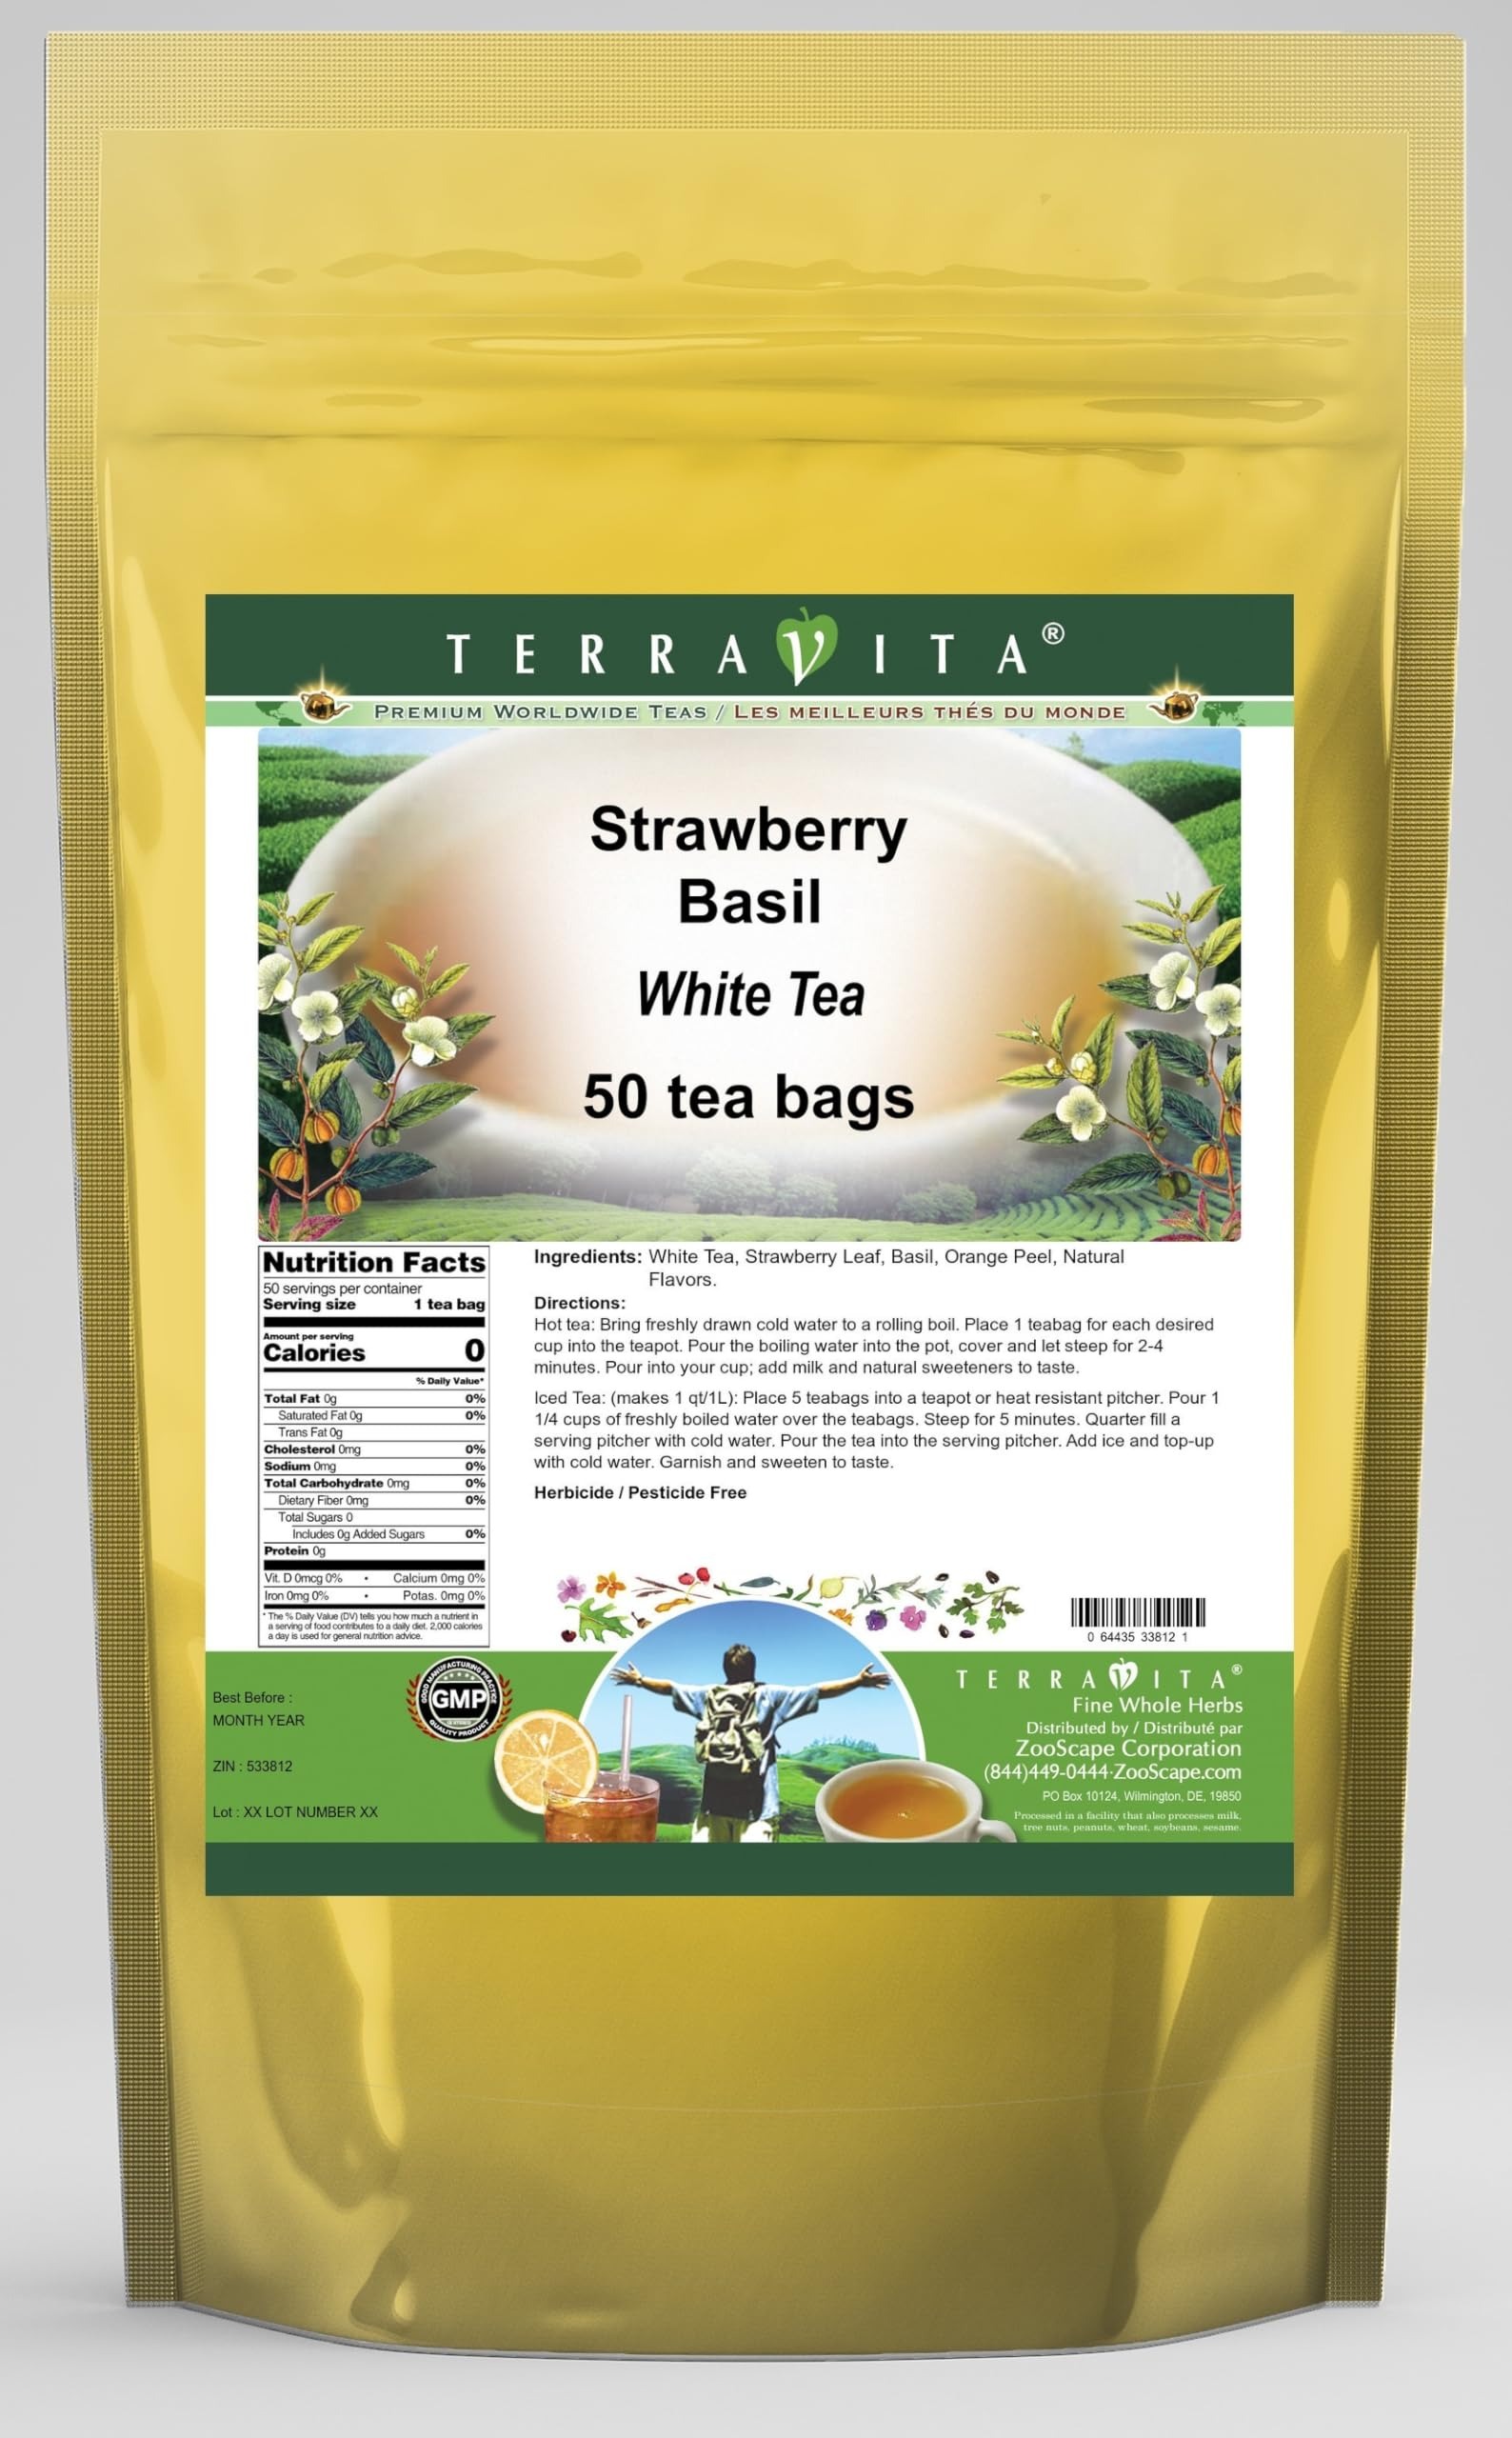
Item Name: Strawberry Basil White Tea (50 tea bags, ZIN: 533812)
Bullet Point 1: Our Strawberry Basil White Tea is a mouth-watering flavored White tea with Strawberry Leaf, Basil and Orange Peel that you can enjoy all year round! The aroma and Strawberry Basil flavor is a delight! - Ingredients: White tea, Strawberry Leaf, Basil, Orange Peel and Natural Strawberry Basil Flavor.
Bullet Point 2: No fillers.
Bullet Point 3: Manufacturer: TerraVita
Bullet Point 4: Size: 50 tea bags
Bullet Point 5: White Tea Bags - Packed in a convenient upright pouch!
Product Description: Our Strawberry Basil White Tea is a mouth-watering flavored White tea with Strawberry Leaf, Basil and Orange Peel that you can enjoy all year round! The aroma and Strawberry Basil flavor is a delight! - Ingredients: White tea, Strawberry Leaf, Basil, Orange Peel and Natural Strawberry Basil Flavor. - Hot tea brewing method: Bring freshly drawn cold water to a rolling boil. Place 1 teabag for each desired cup into the teapot. Pour the boiling water into the pot, cover and let steep for 2-4 minutes. Pour into your cup; add milk and natural sweeteners to taste. - Iced tea brewing method: (to make 1 liter/quart): Place 5 teabags into a teapot or heat resistant pitcher. Pour 1 1/4 cups of freshly boiled water over the teabags. Steep for 5 minutes. Quarter fill a serving pitcher with cold water. Pour the tea into the serving pitcher. Add ice and top-up with cold water. Garnish and sweeten to taste. - TerraVita is an exclusive line of premium-quality, natural source products that use only the finest, purest and most potent ingredients found around the world. TerraVita is hallmarked by the highest possible standards of purity, potency, stability and freshness. All of our products are prepared with the highest elements of quality control, from raw materials through the entire manufacturing process, up to and including the moment that the bottles or bags are sealed for freshness and shipped out to you. Our highest possible standards are certified by independent laboratories and backed by our personal guarantee. - TerraVita exists to meet and ensure your family's health and wellness without the harmful effects of chemicals and health products. We strive to make all of our products affordable and reliable and are constantly searching the market to maintain our affordability and to
Value: 50.0
Unit: Count

Price: 45.27